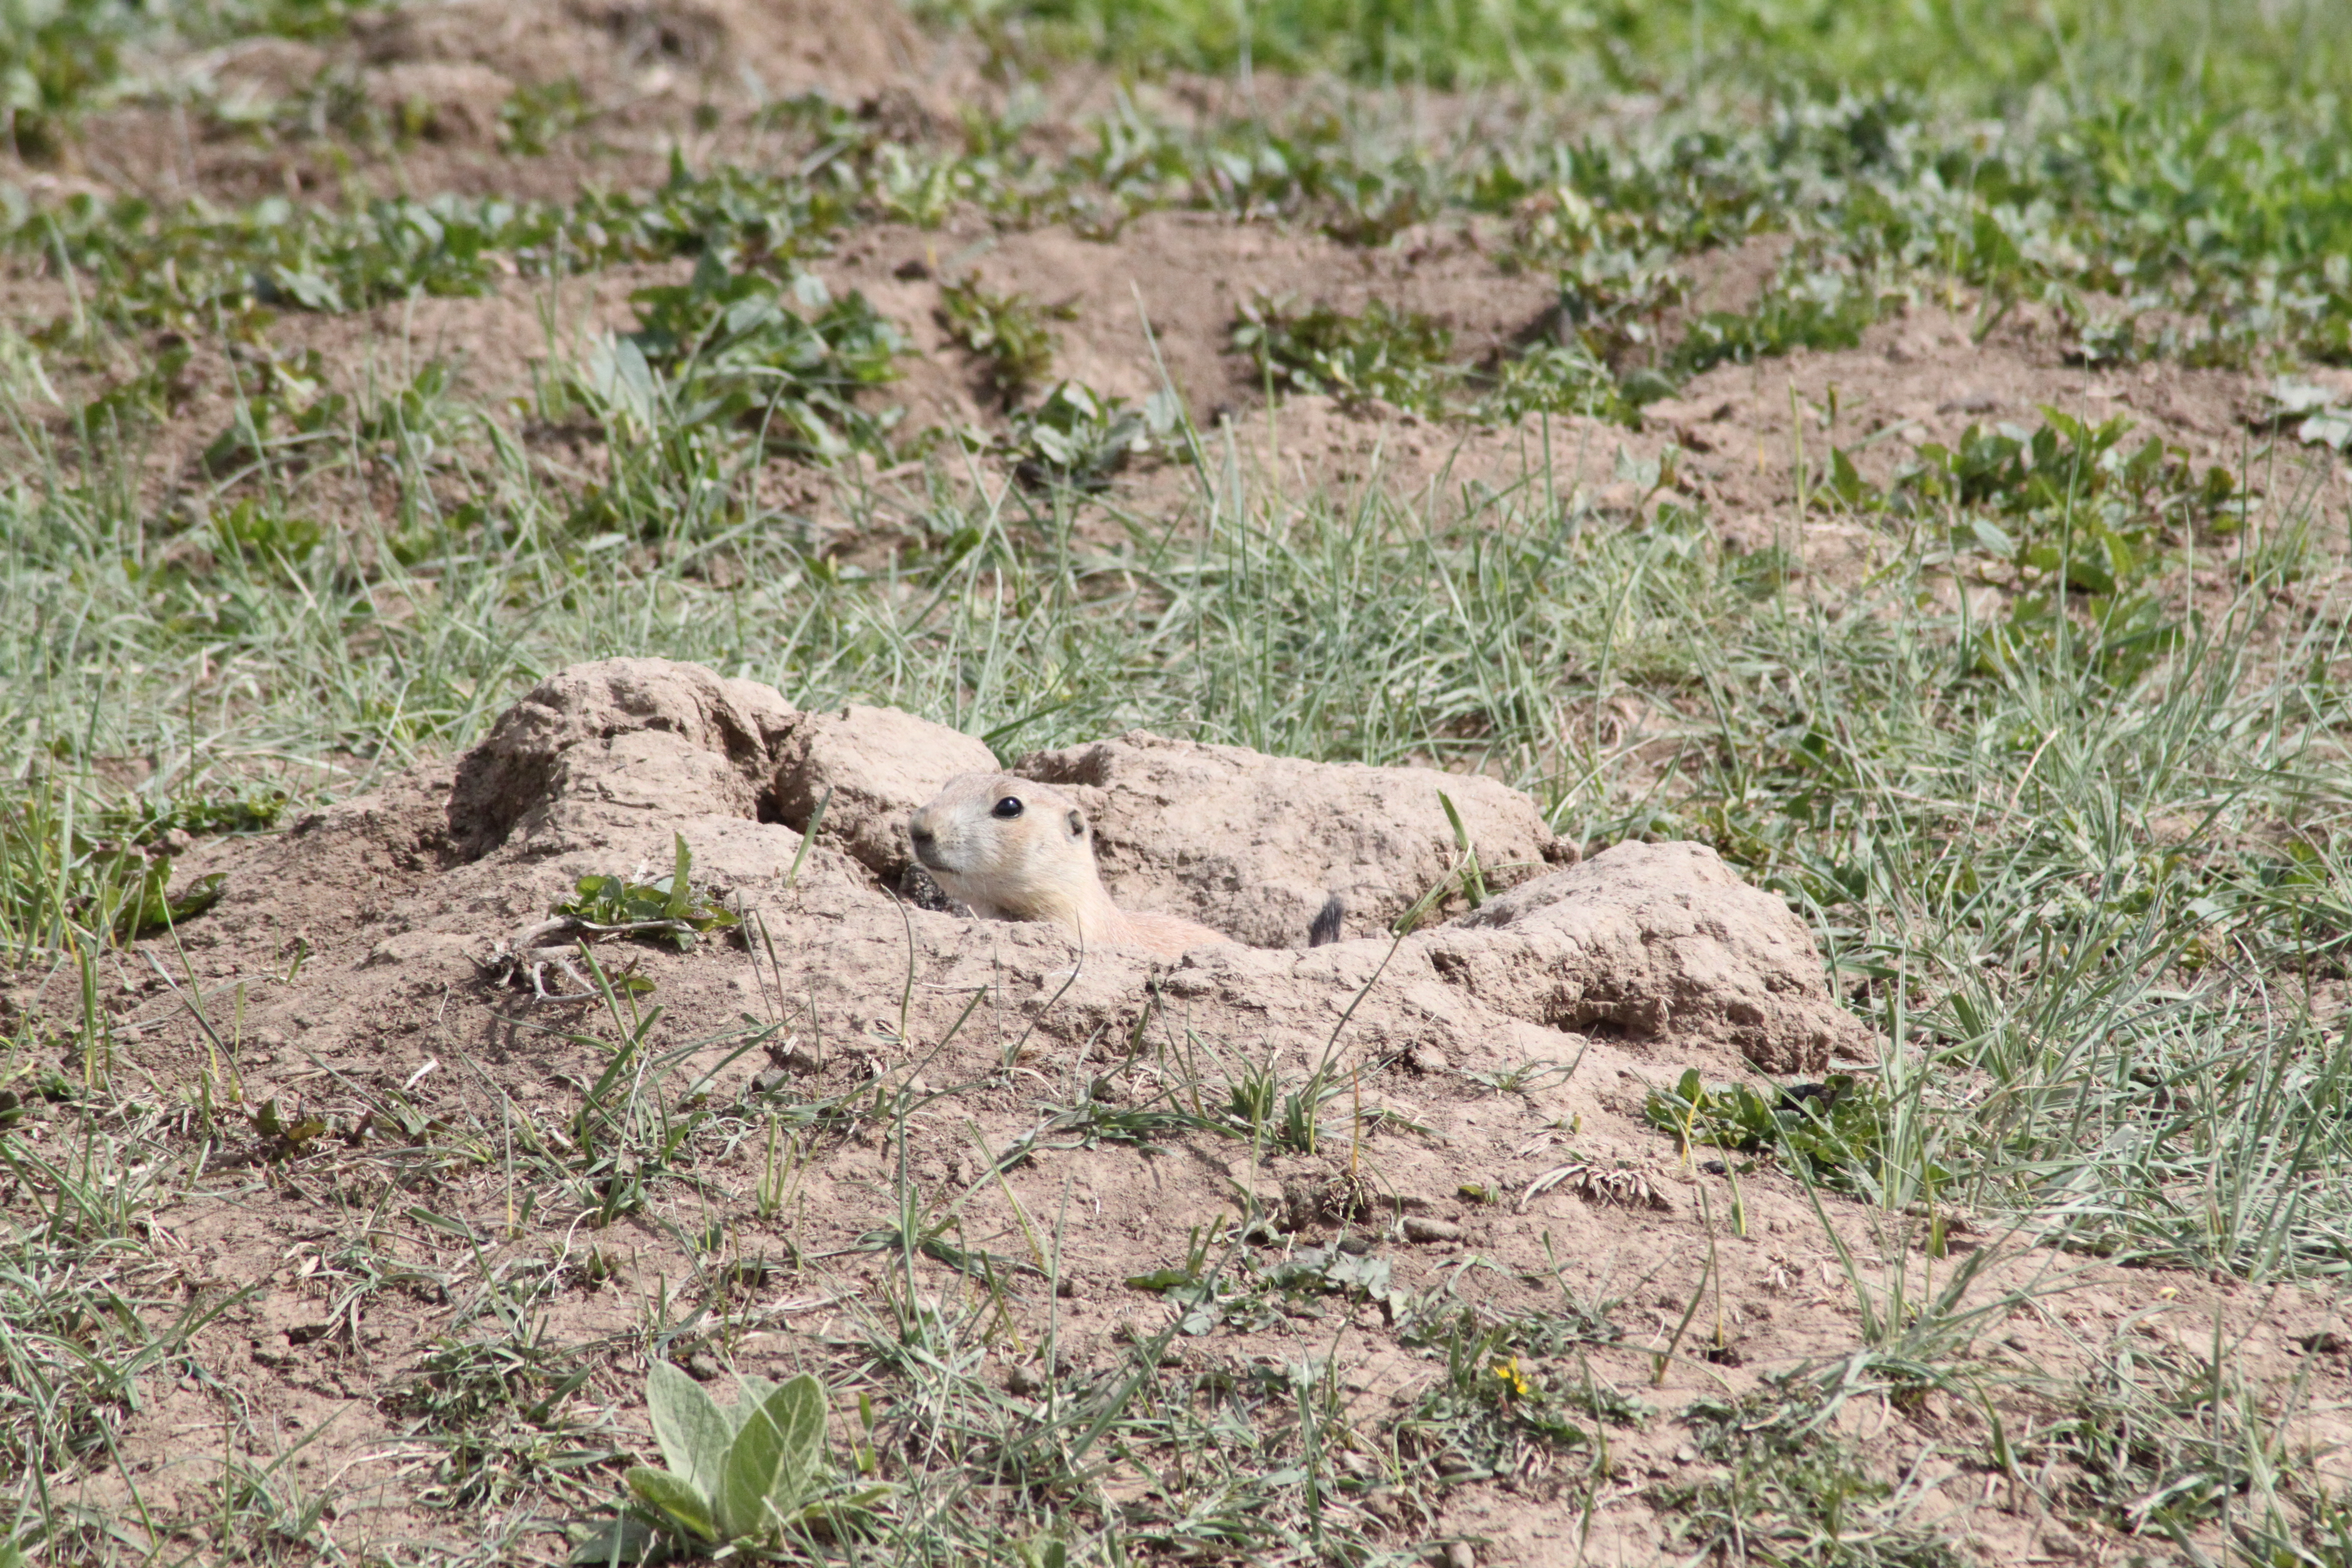
nature, fauna, ecosystem, grass, wildlife, ecoregion, soil, shrubland, terrestrial animal, plant community, prairie, steppe, grassland, squirrel, grass family, rock, prairie dog